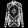
Label: Shirt